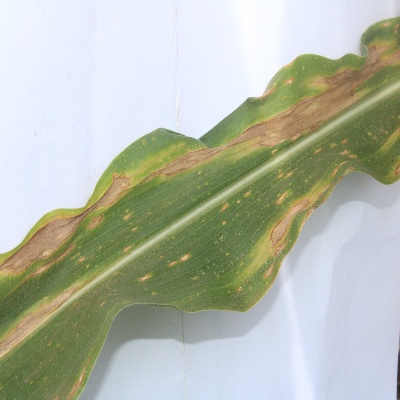
Crop: Maize
Condition: leaf blight